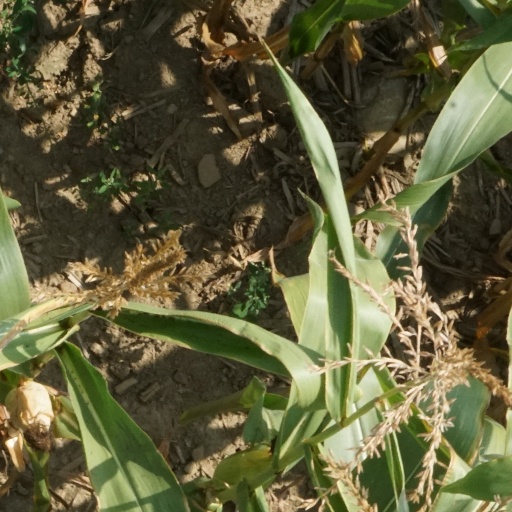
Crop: maize; corn